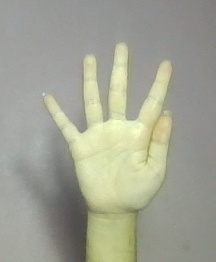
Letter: sheen